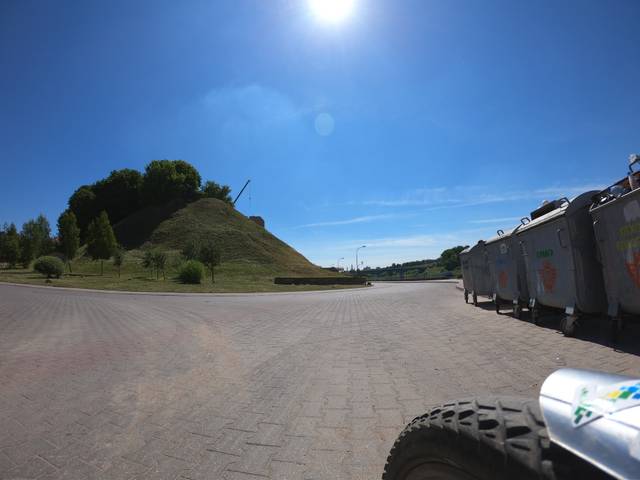
Region: Belarus
Coordinates: 53.678, 23.821